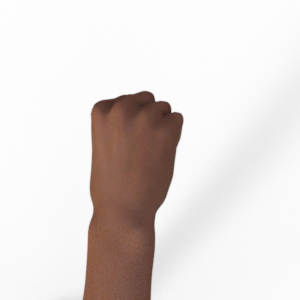
Label: rock